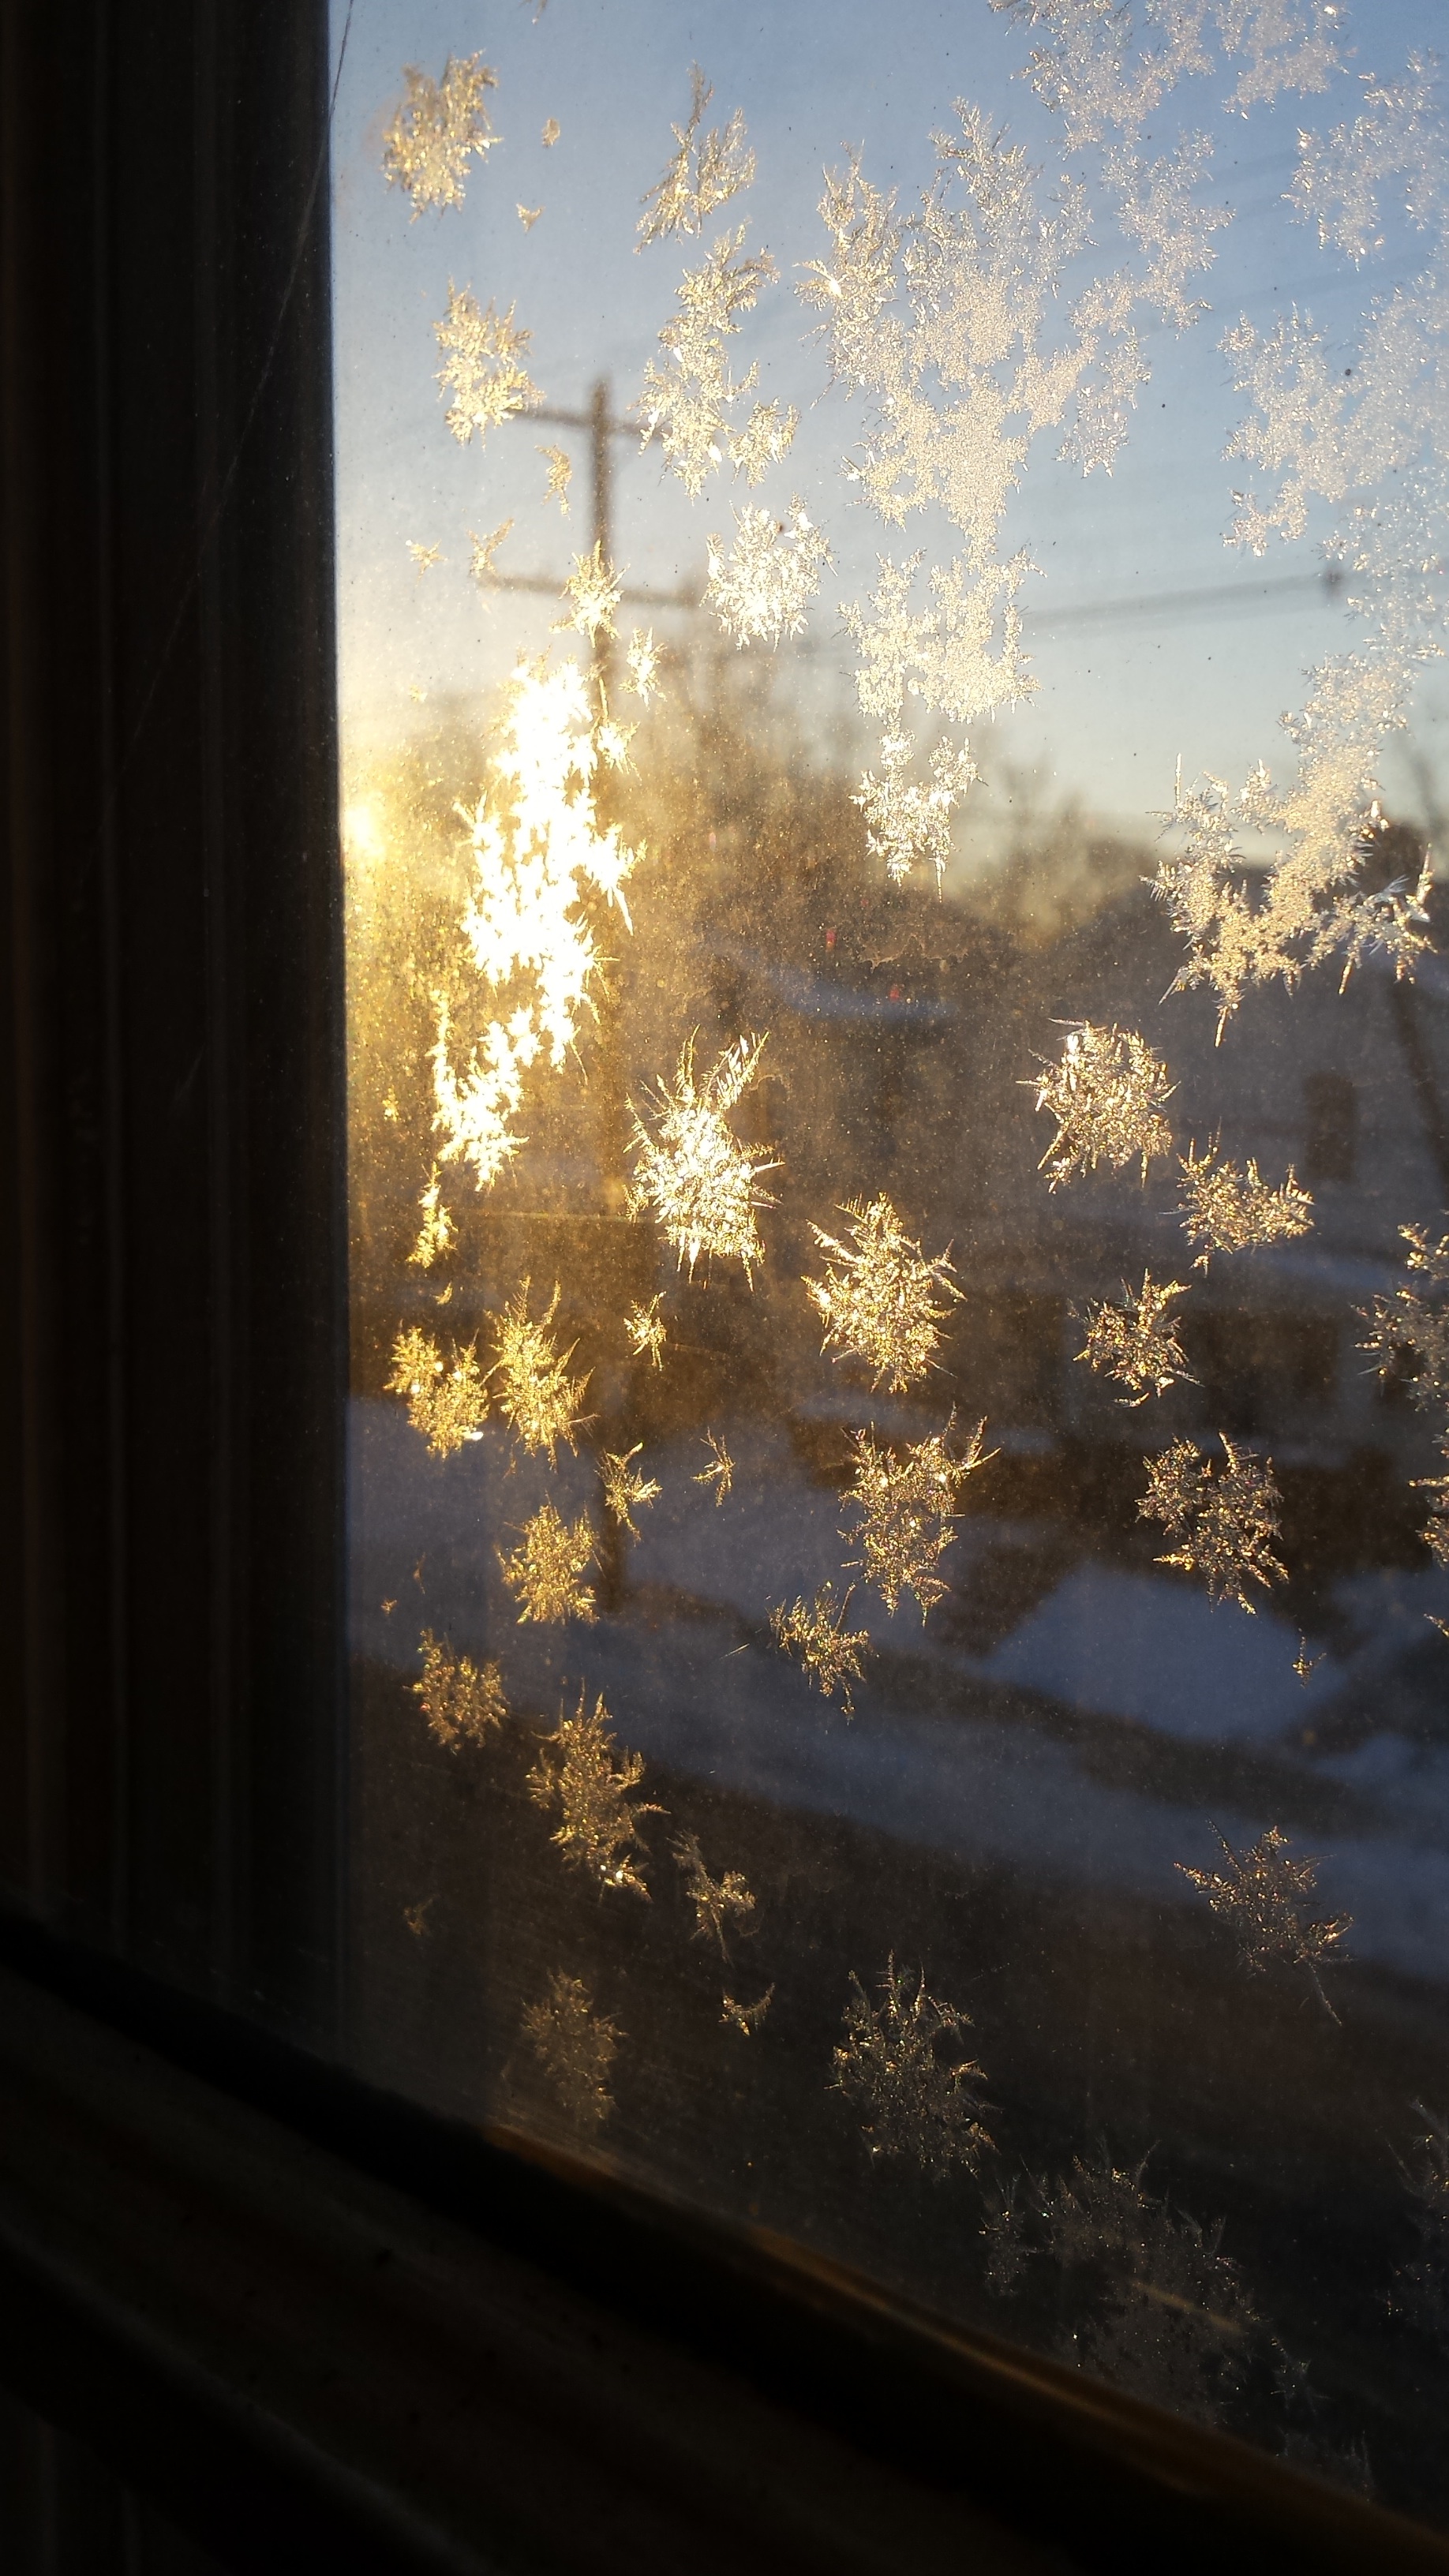
tree, light, cloud, sky, sun, sunset, sunlight, morning, flower, evening, reflection, autumn, season, atmospheric phenomenon